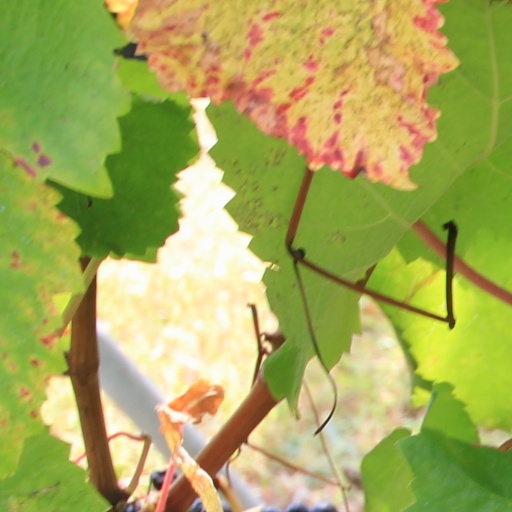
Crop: grape